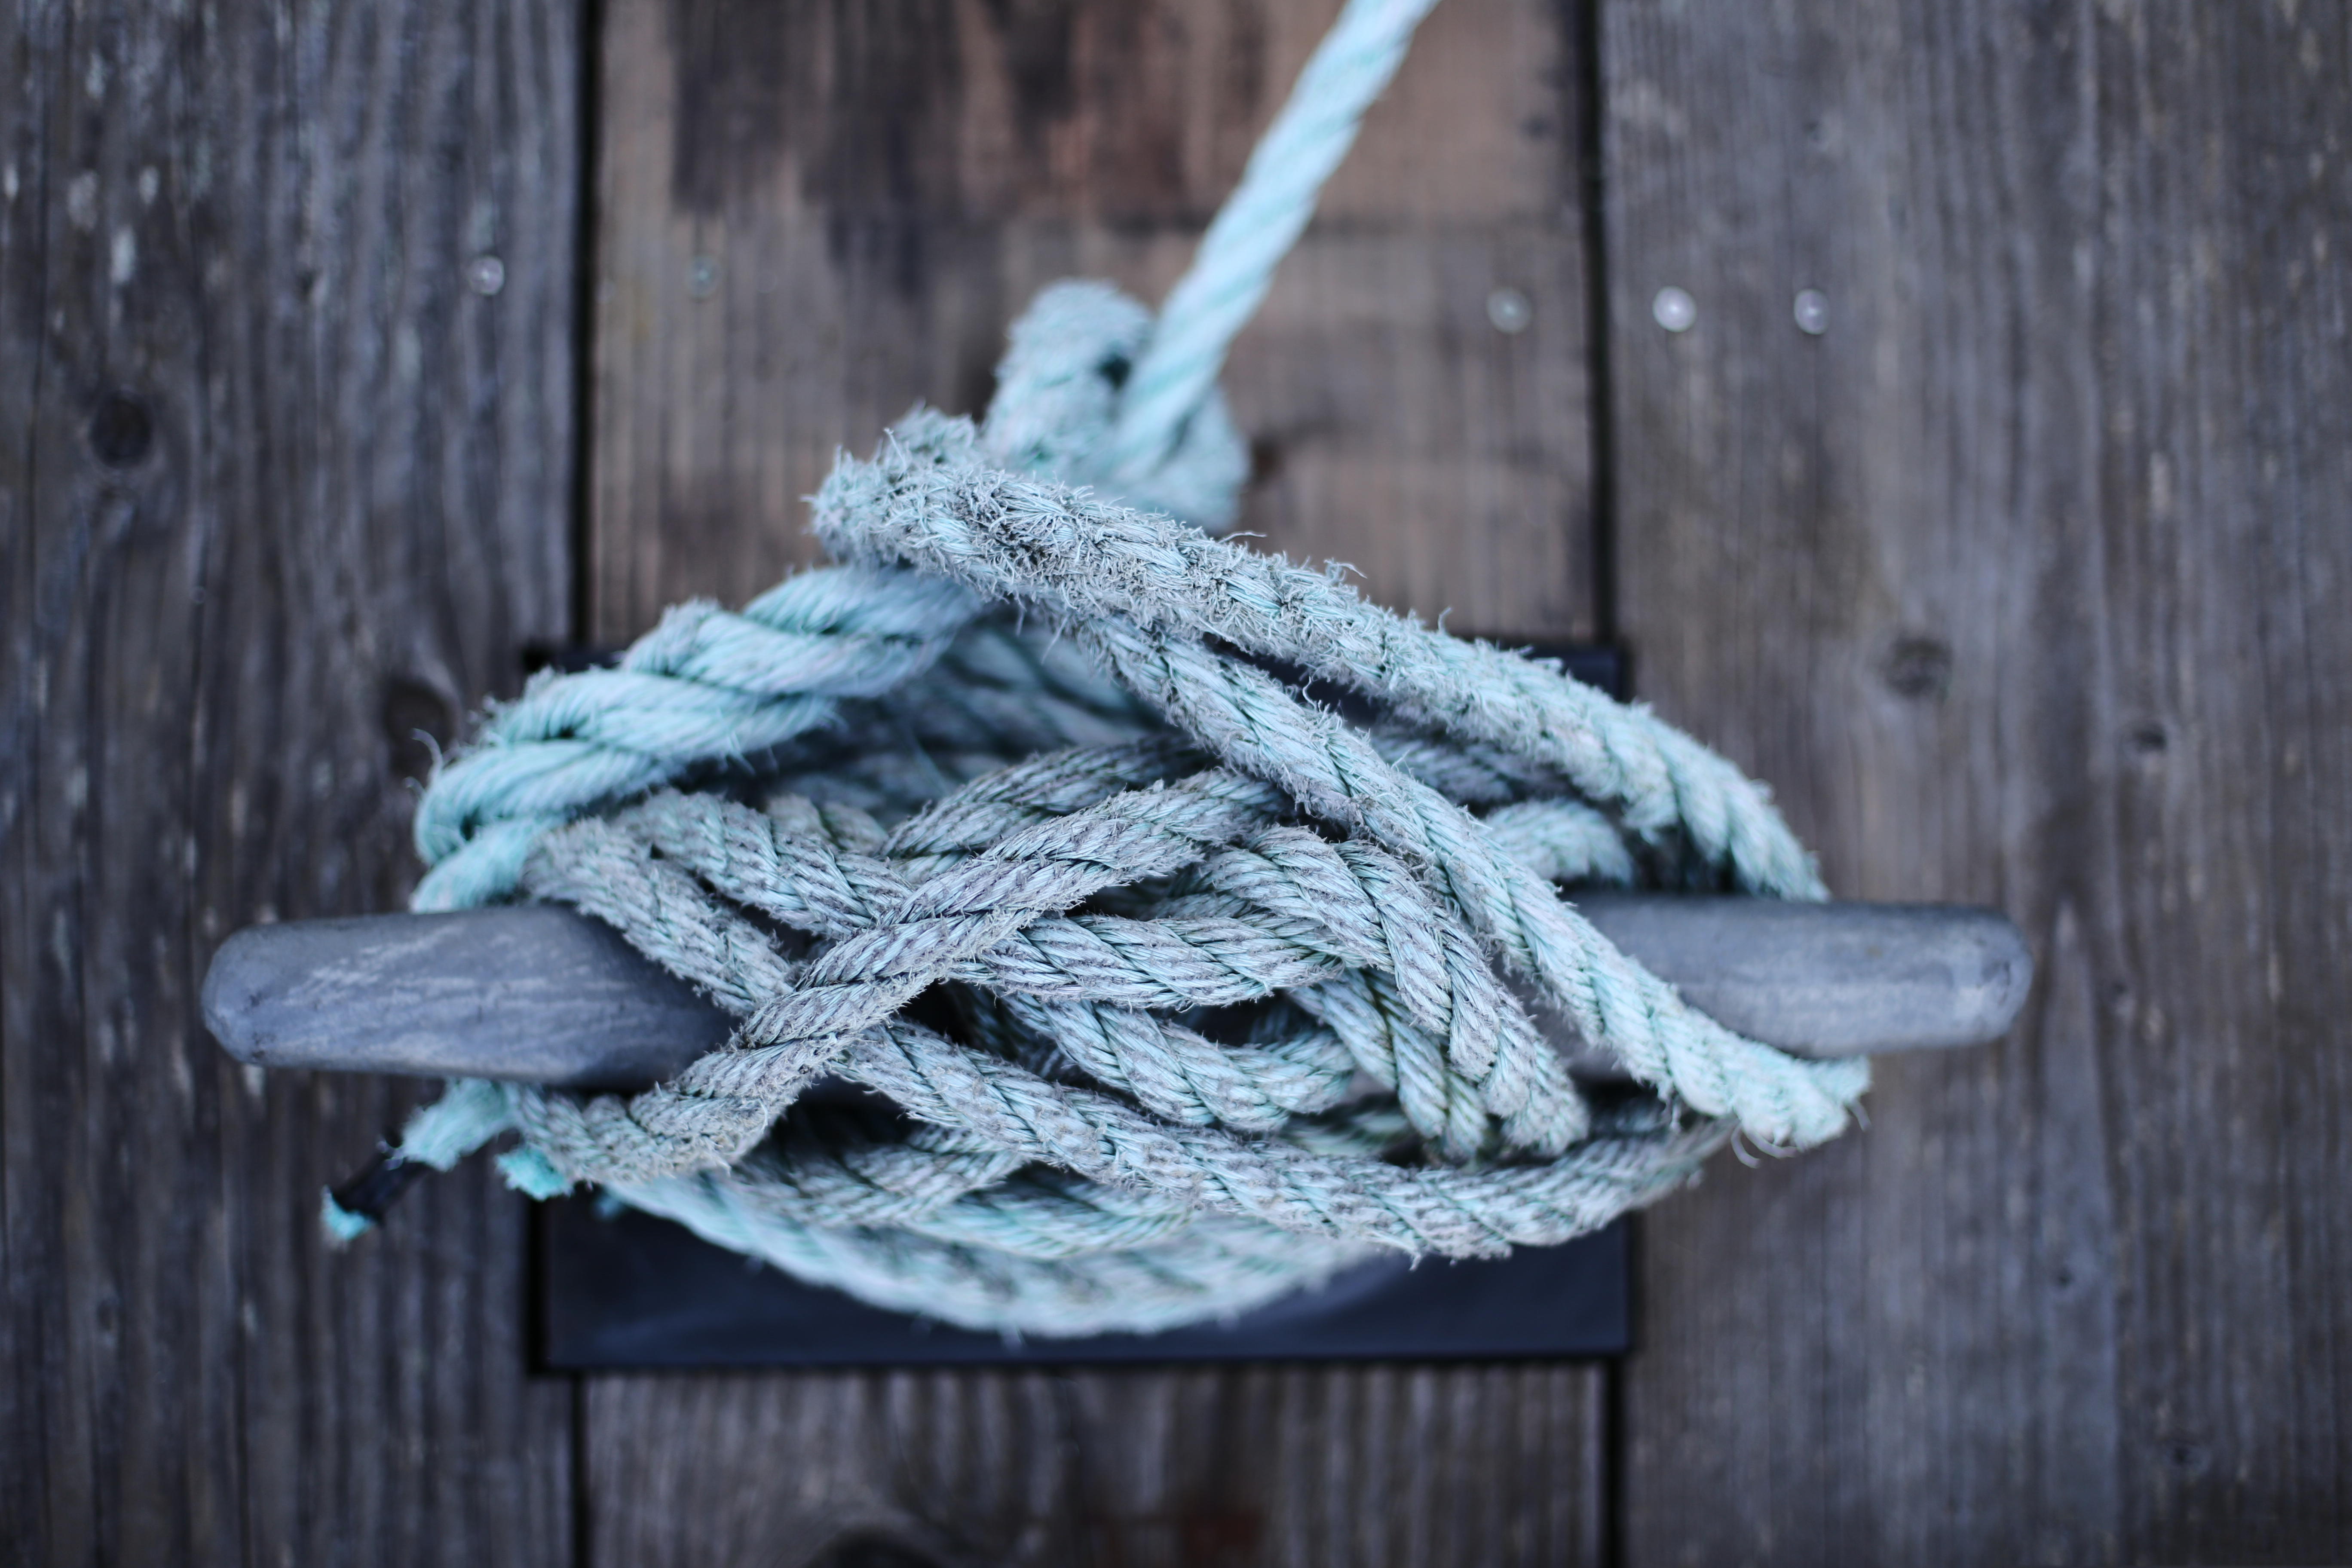
branch, green, blue, wool, material, twig, crochet, knitting, textile, art